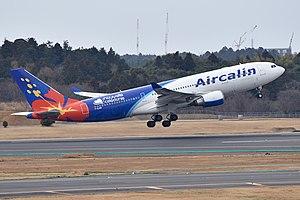
Aircalin, est une compagnie aérienne française opérant essentiellement dans la zone Pacifique. Basée en Nouvelle-Calédonie, sa plate-forme de correspondance est l'aéroport international de Nouméa - La Tontouta, situé sur le territoire de la commune de Païta.